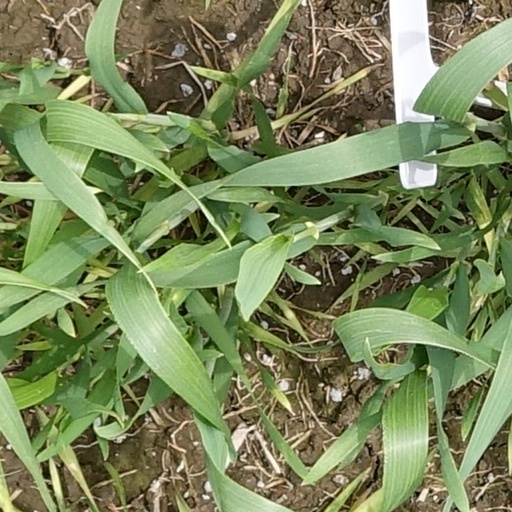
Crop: wheat